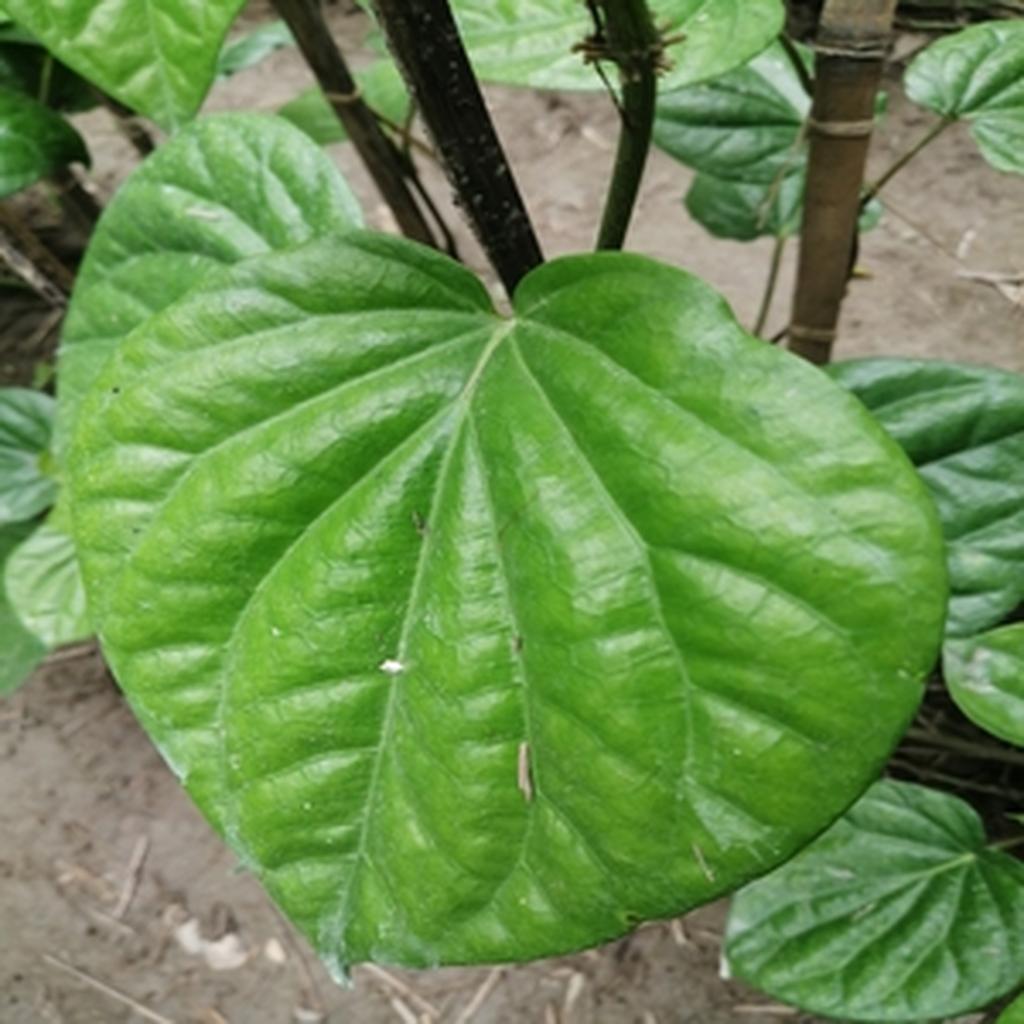
Label: Healthy_Leaf